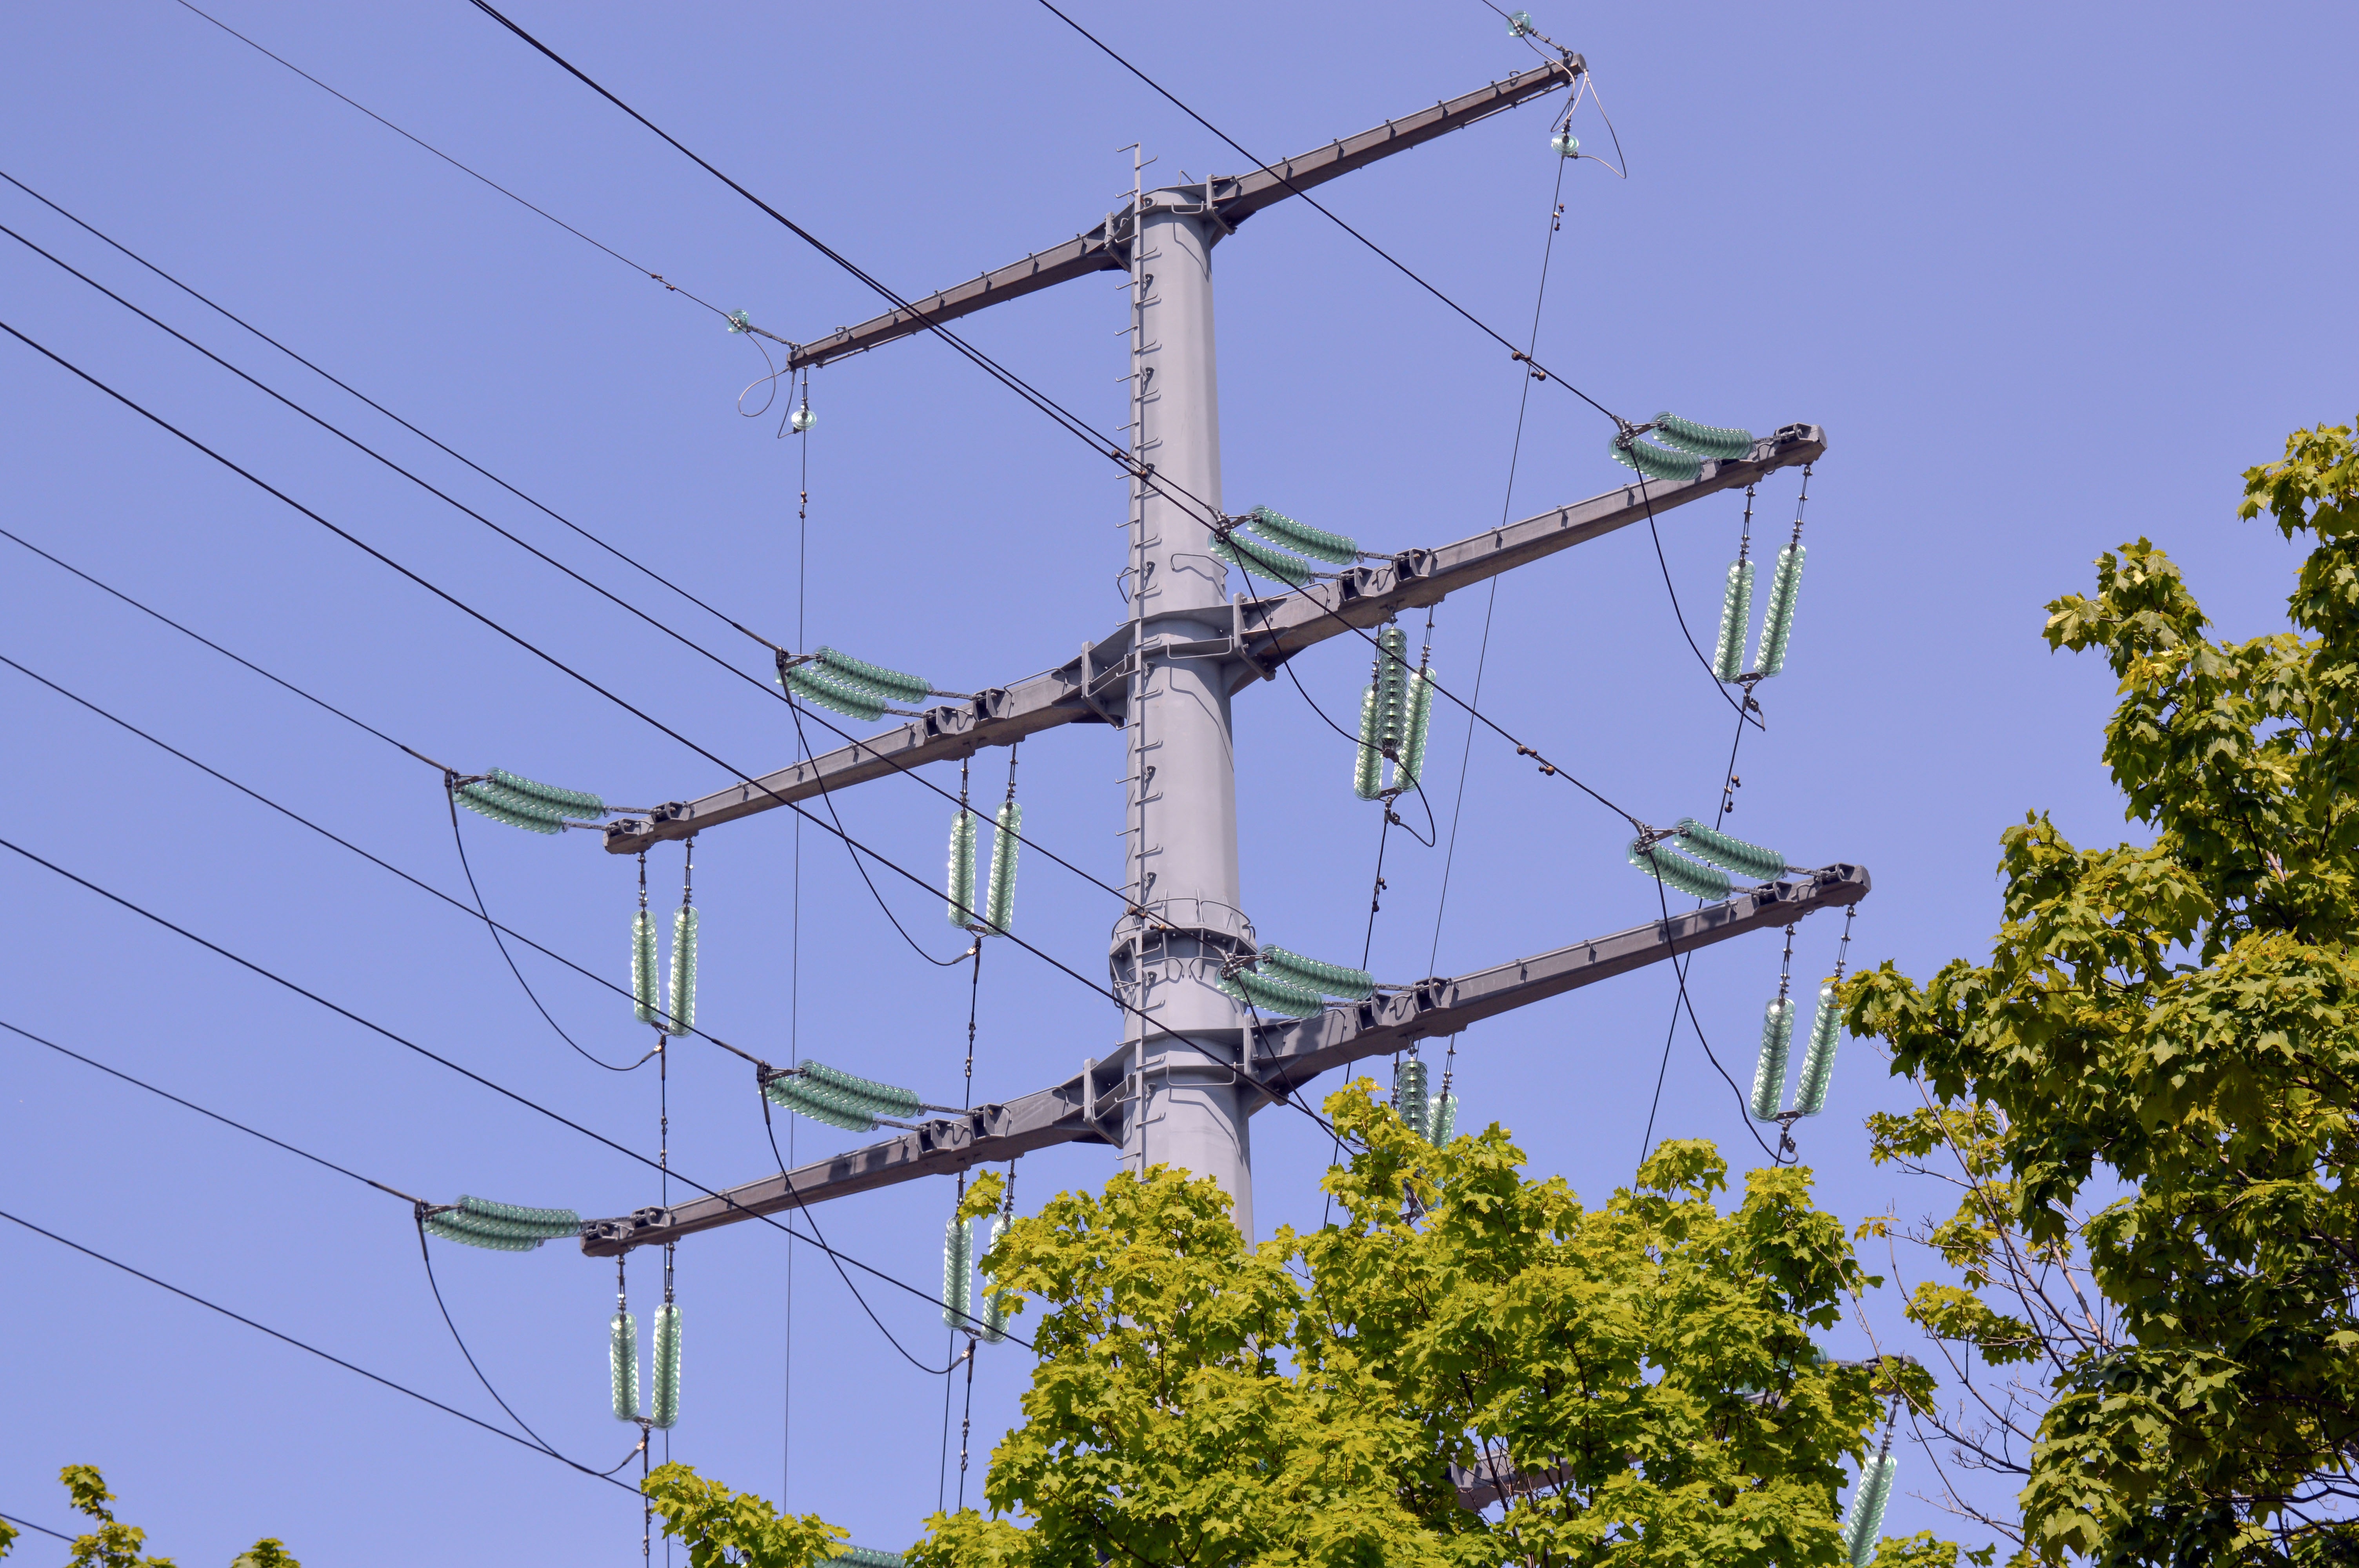
post, wire, line, tower, power line, mast, industry, electricity, energy, ecology, pylon, transmission tower, lap, industrialization, transmission towers, electric power, man made object, outdoor structure, electrical supply, overhead power line, outdoor power equipment